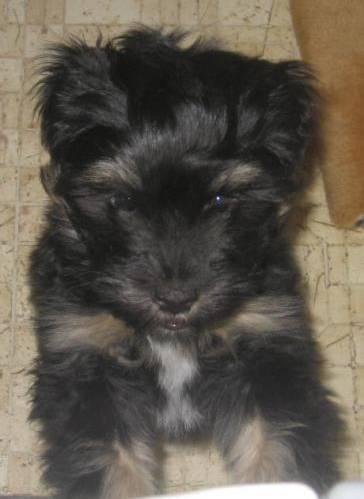
dog